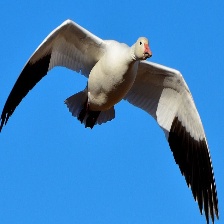
Species: SNOW GOOSE
Scientific name: ANSER CAERULESCENS
ImageNet parent category: goose